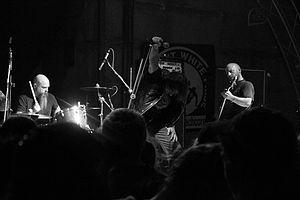
Deviated Instinct est un groupe de crust punk britannique, originaire de Norwich. Leur premier album, Welcome to the Orgy, est publié au label Peaceville Records. Le groupe se sépare en 1991, puis revient en 2007. Le groupe est considéré comme un pionnier du crustcore et fondateur du sous-genre stenchcore.